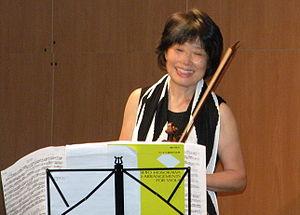
Nobuko Imai, altiste japonaise, le 1er février2009 lors de La Folle Journée de Nantes.
6 janvier : Concerto pour deux pianos et orchestre, de Béla Bartók, créé à New York.
Nobuko Imai, née le 18 mars 1943 à Tokyo, est une altiste japonaise.